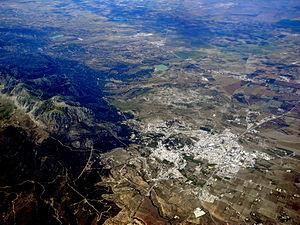
Zaghouan et son Jbel vus d'avion
Zaghouan est une ville du nord de la Tunisie et le chef-lieu du gouvernorat du même nom. Établie sur le versant du Djebel Zaghouan, elle domine une vaste plaine agricole. 20 798 habitants la peuplent en 2014.